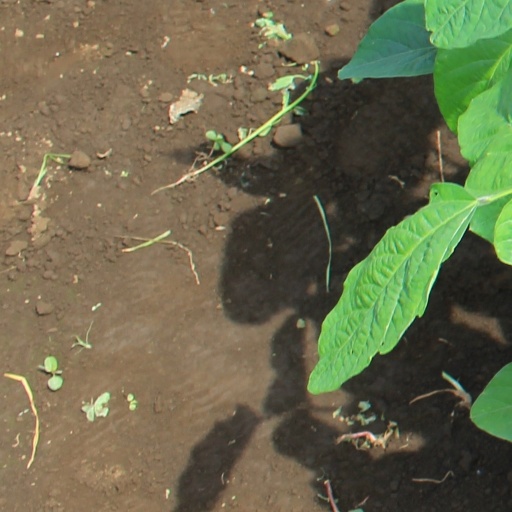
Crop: soybean